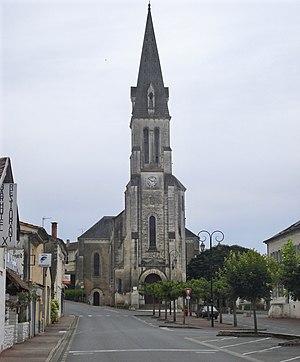
Mussidan est une commune française située dans le département de la Dordogne, en région Nouvelle-Aquitaine. De 1801 à 2015, la commune était le chef-lieu du canton de Mussidan.